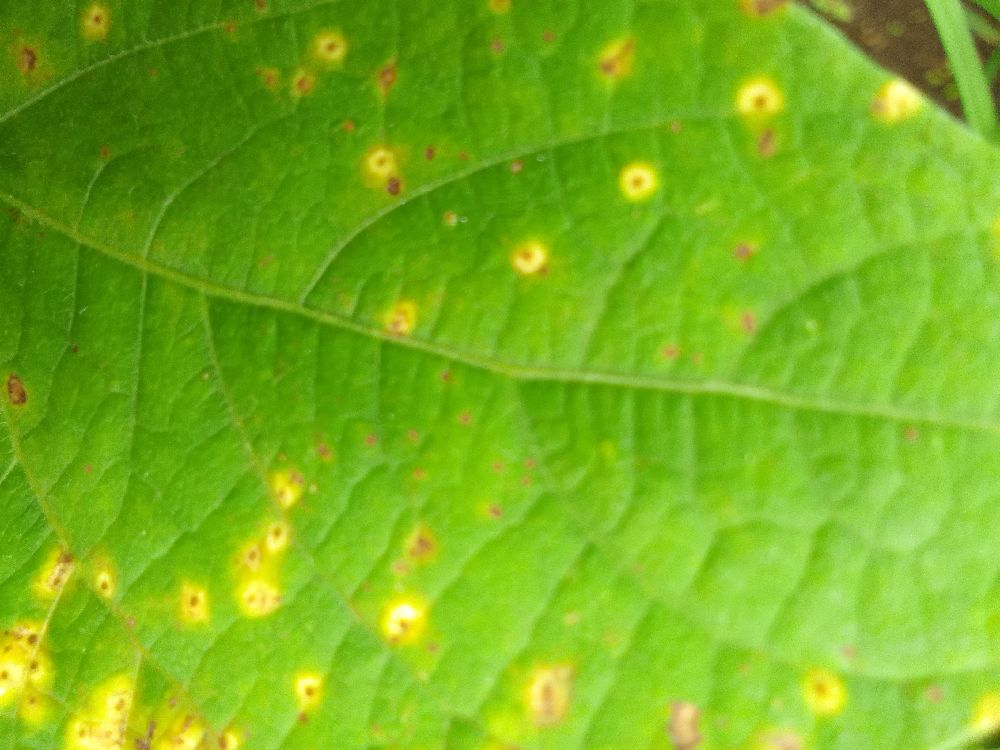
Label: rust